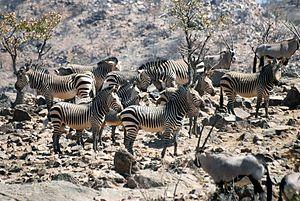
Le zèbre de Hartmann est une sous-espèce du zèbre de Montagne. Il vit en Namibie et en Afrique du Sud. Son nom lui vient du scientifique et explorateur allemand George Hartmann.